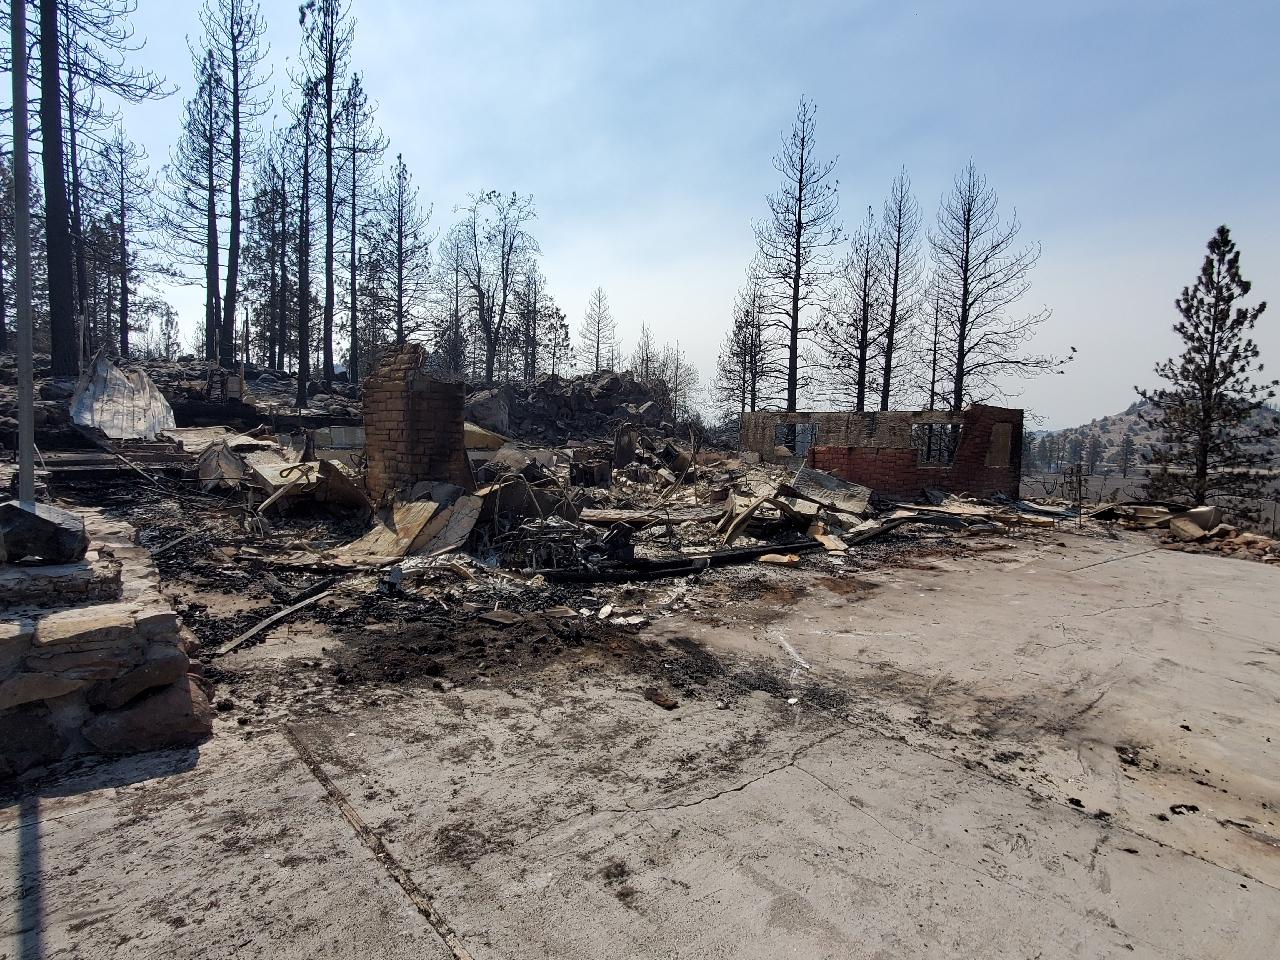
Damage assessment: destroyed